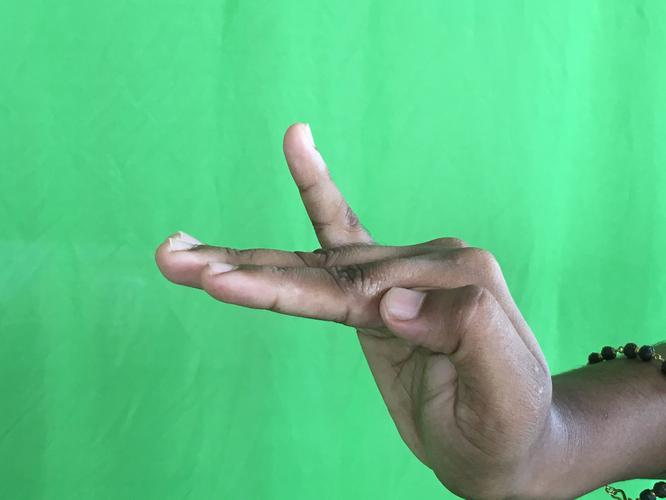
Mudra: Hamsapaksha
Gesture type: double_hand